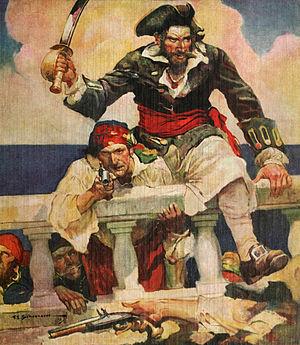
Edward Teach ou encore Edward Thatch, plus connu sous le nom de Barbe Noire, né vraisemblablement à Bristol vers 1680 et mort le 22 novembre 1718 sur l'île d'Ocracoke, est un pirate anglais qui a opéré dans les Antilles et sur la côte Est des colonies britanniques en Amérique.